Shuhei Takada

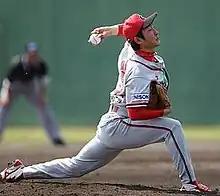
Shuhei Takada

("Shoo-Hey") is a Japanese left-handed pitcher for the Shinano Grandserows. He previously played for the Soka University, which has advanced to the semifinal of the All Japan University Baseball Championship Series 2005, the Grandserows, and the Hanshin Tigers.